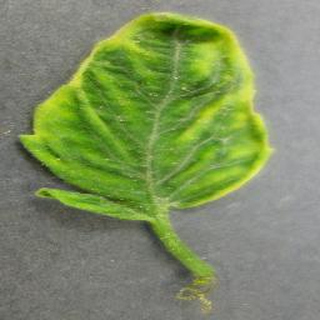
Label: tomato_yellow_leaf_curl_virus